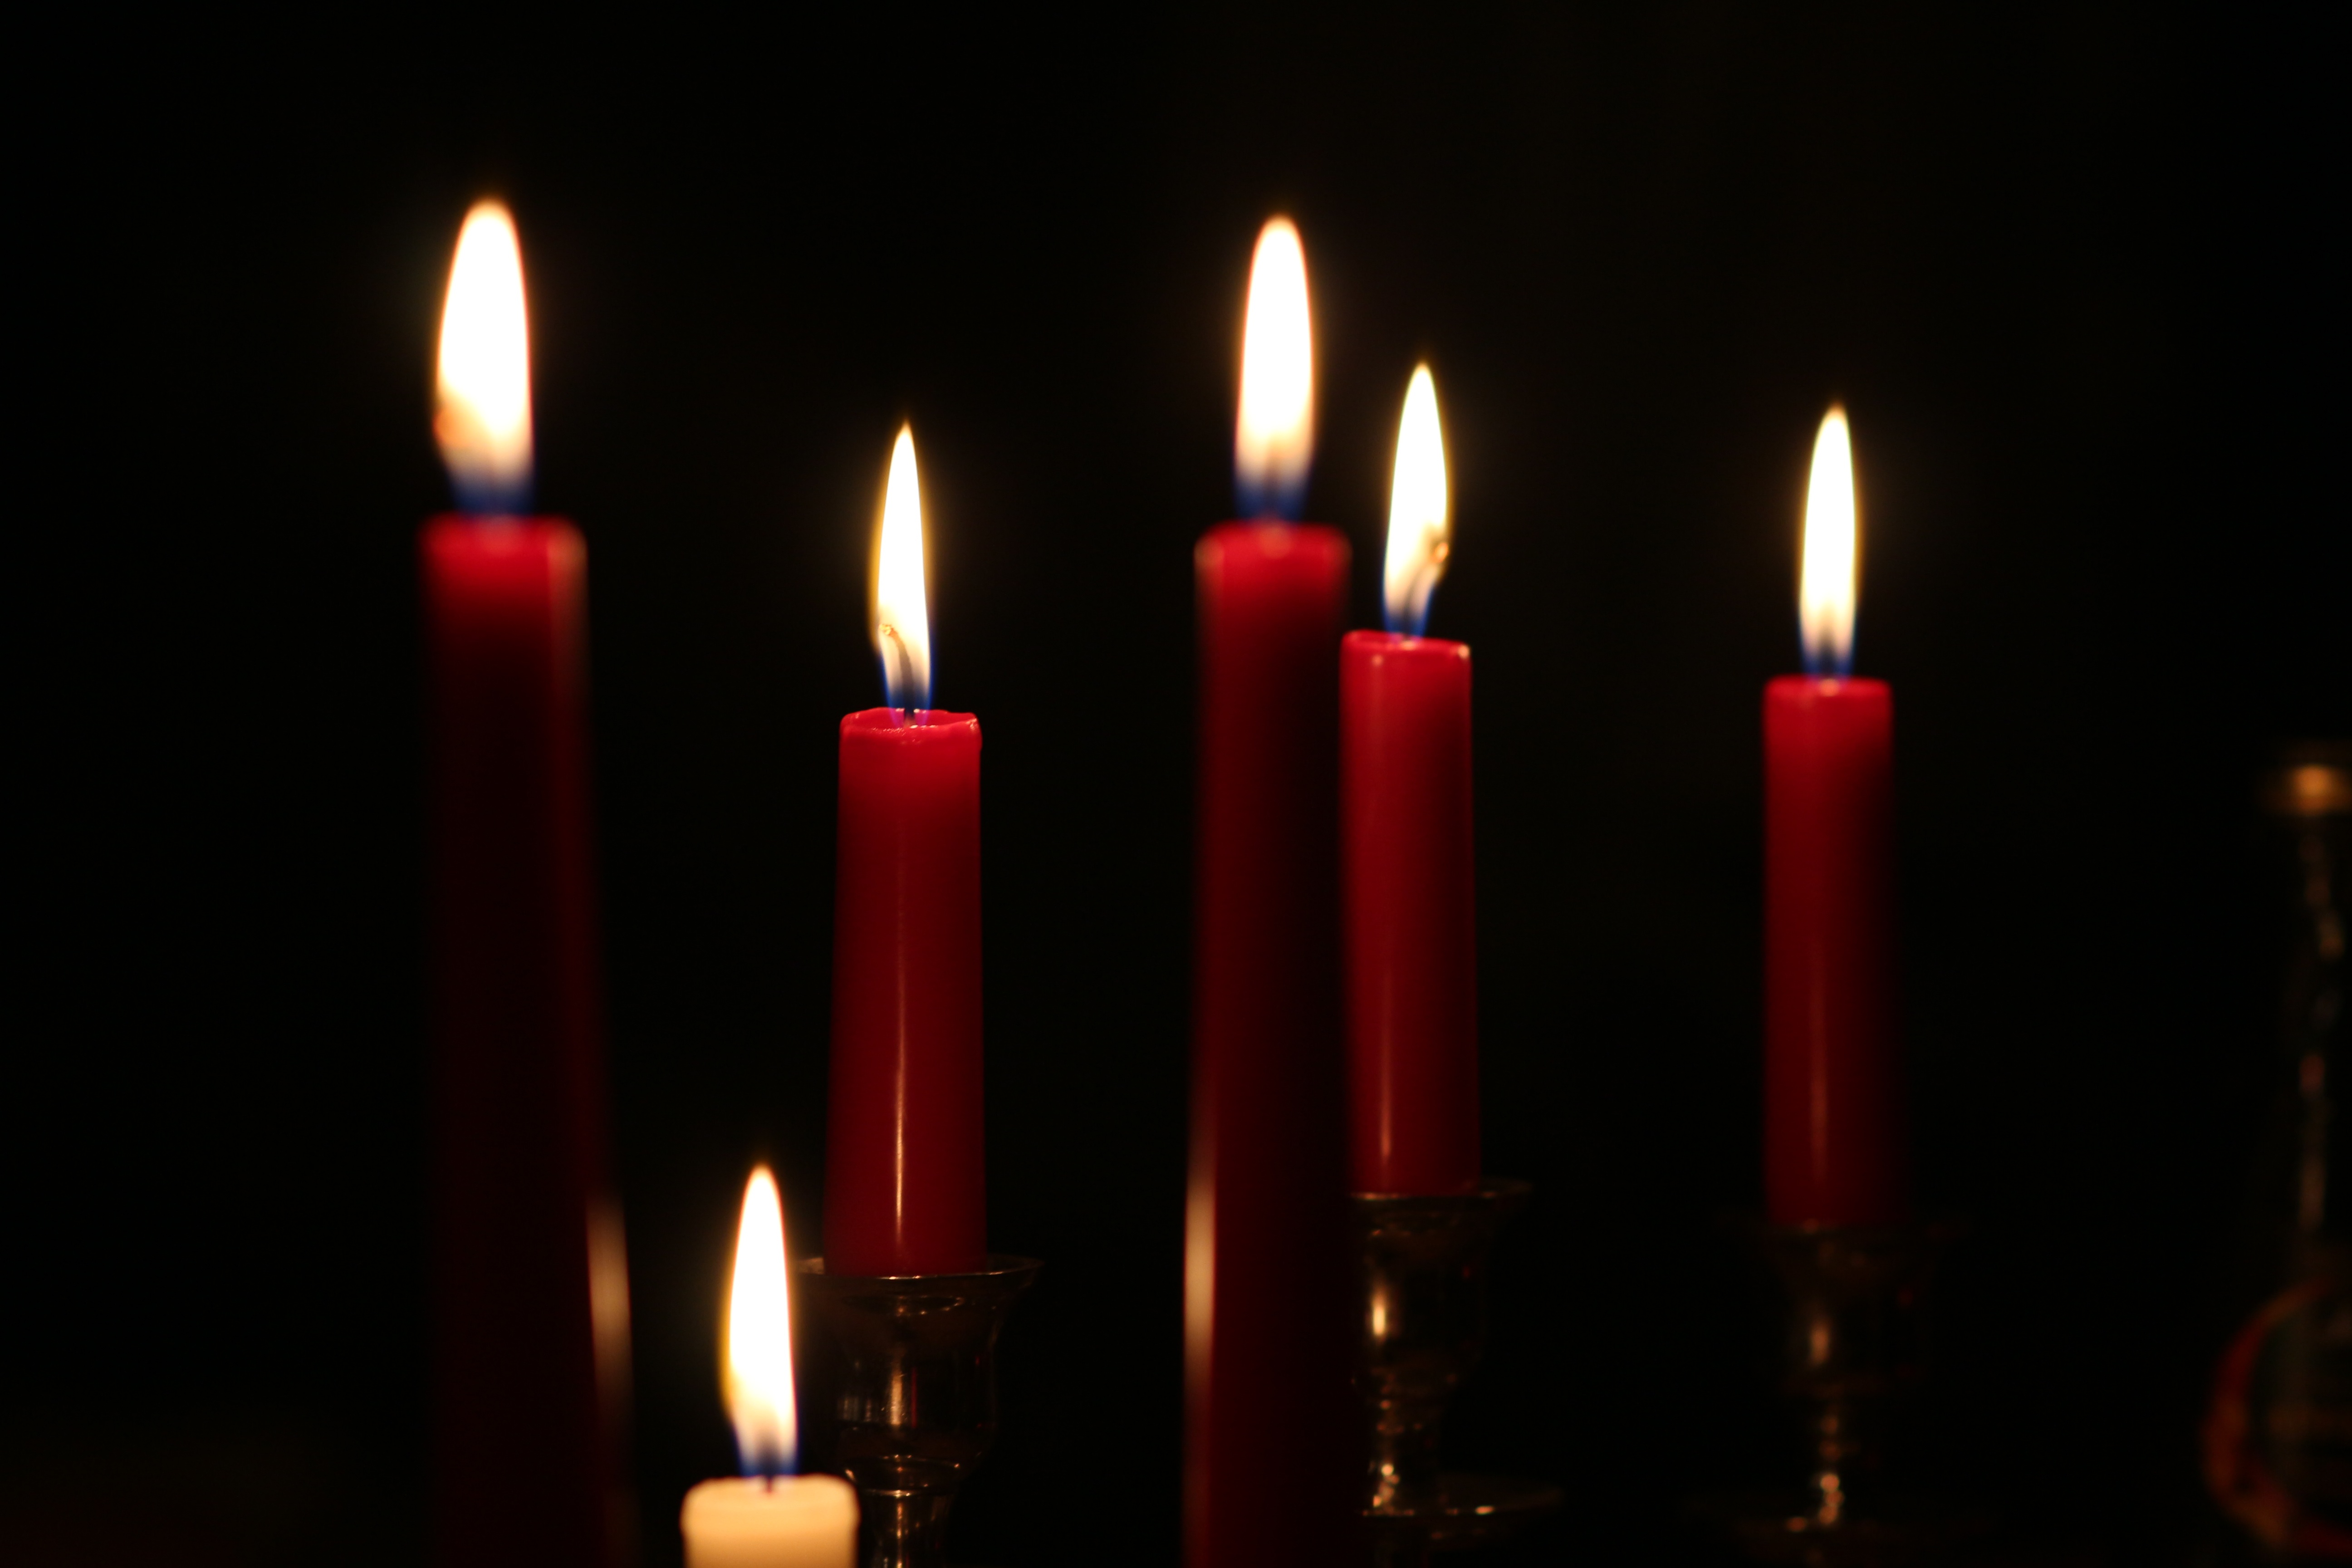
light, atmosphere, dark, flame, romance, darkness, candle, lighting, decor, candles, candlelight, wax, flameless candle